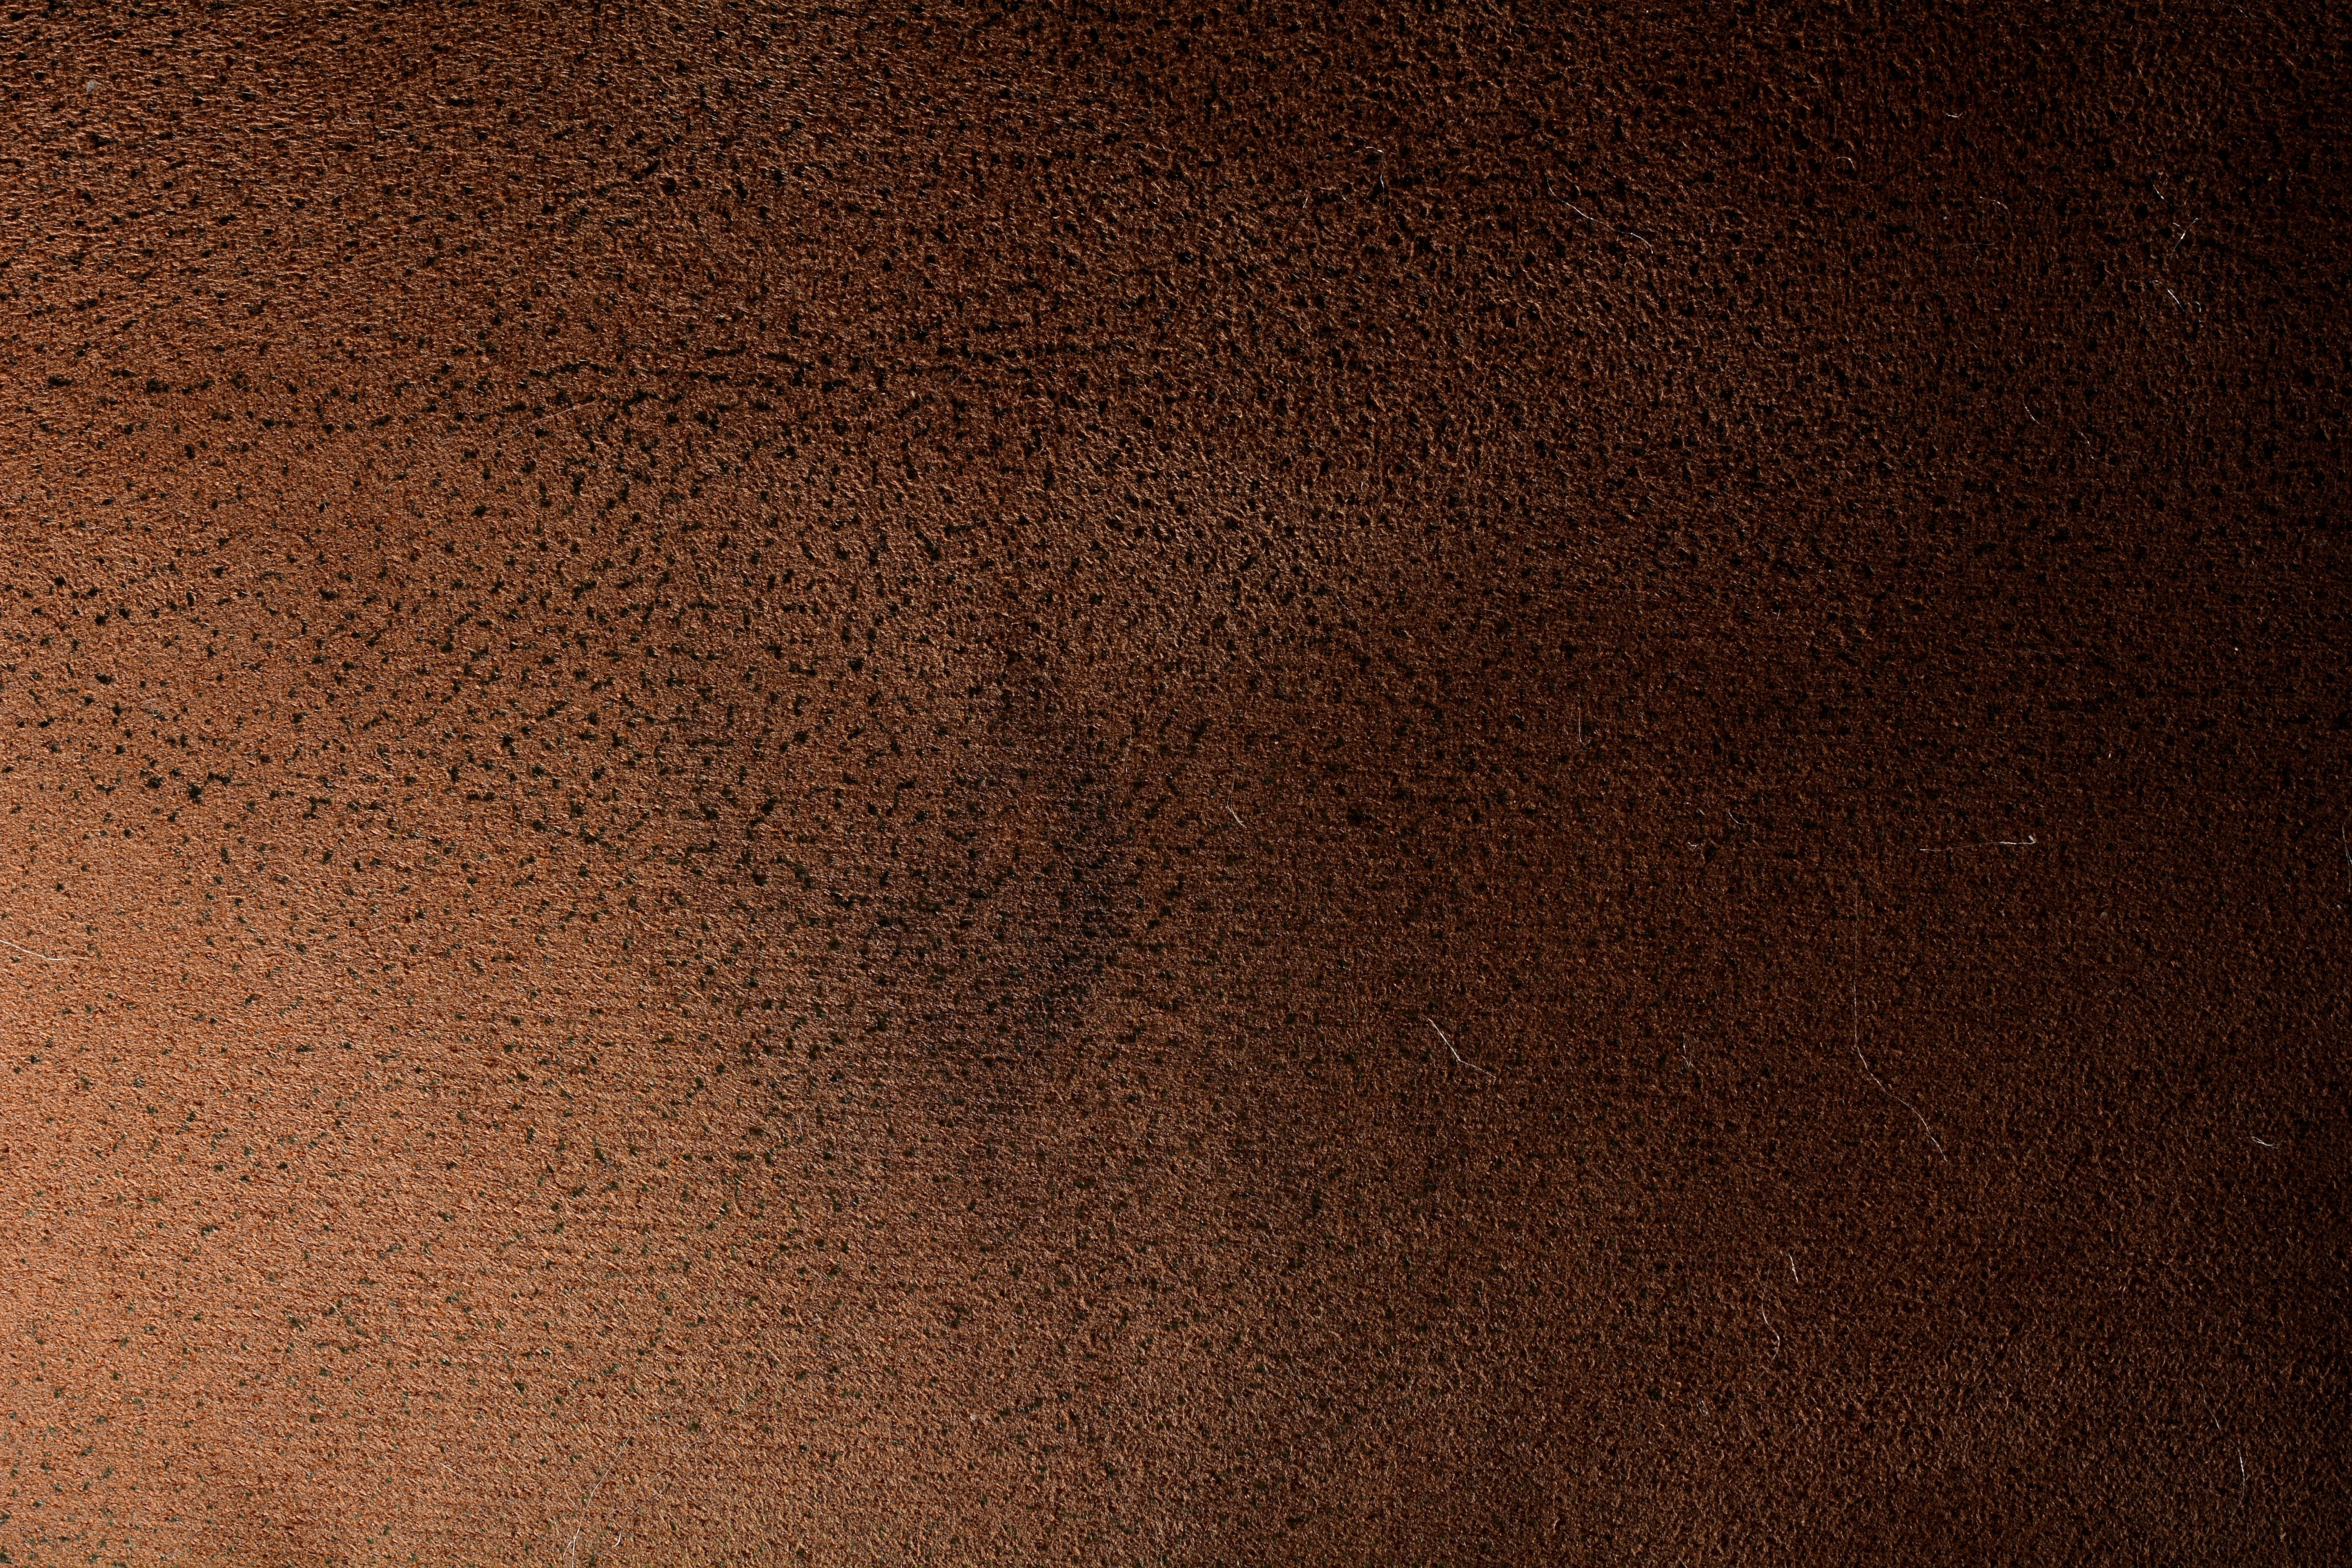
structure, wood, texture, floor, brown, soil, material, circle, surface, hardwood, flooring, art leather, wood flooring, laminate flooring, wood stain